Religion in Nigeria

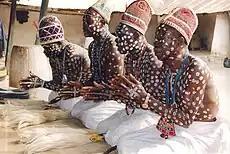
Obatala priests in their temple in Ife, Nigeria.

Nigeria's religious landscape, marked by a near-even split between Islam and Christianity alongside resilient traditional beliefs, was shaped by centuries of indigenous practices, trade, and colonial influences. Before the arrival of exogenous faiths, diverse ethnic groups practised animist and ancestral religions, embedding spirituality in social and political life. Islam, introduced through 11th-century trans-Saharan trade, established northern strongholds, while Christianity, arriving with 15th-century Portuguese explorers and expanding under 19th-century British colonialism, took root in the south. These historical layers underpin Nigeria's modern religious diversity and regional polarisation.